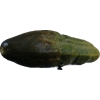
Label: cucumber